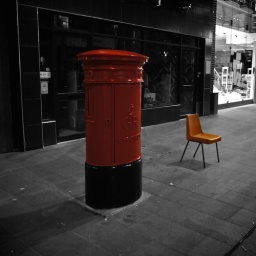
I came across this orange chair next to a postbox in L1.